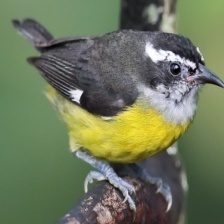
Species: BANANAQUIT
Scientific name: COEREBA FLAVEOLA